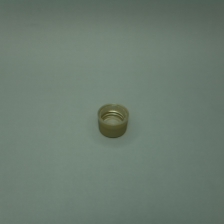
Color: yellow/gold
Cap type: standard cap